Steel Vengeance

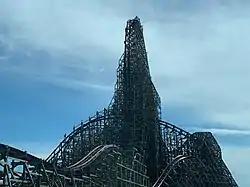

Steel Vengeance, formerly known as Mean Streak, is a steel roller coaster at Cedar Point in Sandusky, Ohio. The roller coaster, originally constructed by Dinn Corporation as a wooden roller coaster, was rebuilt by Rocky Mountain Construction (RMC) and opened to the public on May 5, 2018. It is a hybrid coaster, using RMC's steel I-Box track and a significant portion of Mean Streak's former support structure. Upon completion, Steel Vengeance set 10 world records, including those for the tallest, fastest, and longest hybrid roller coaster.